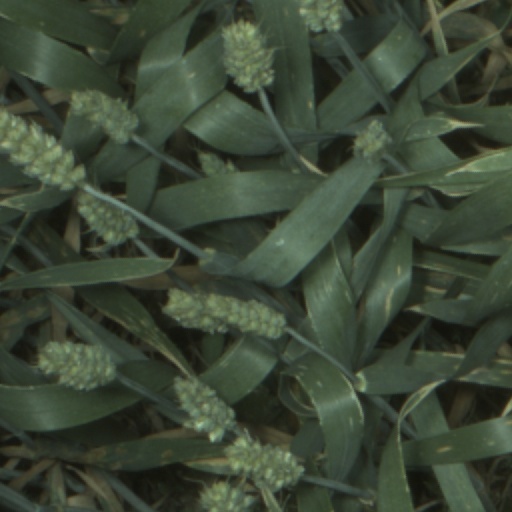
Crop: wheat